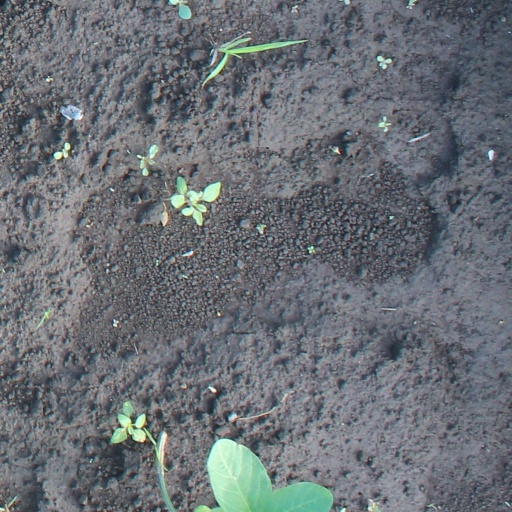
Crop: soybean